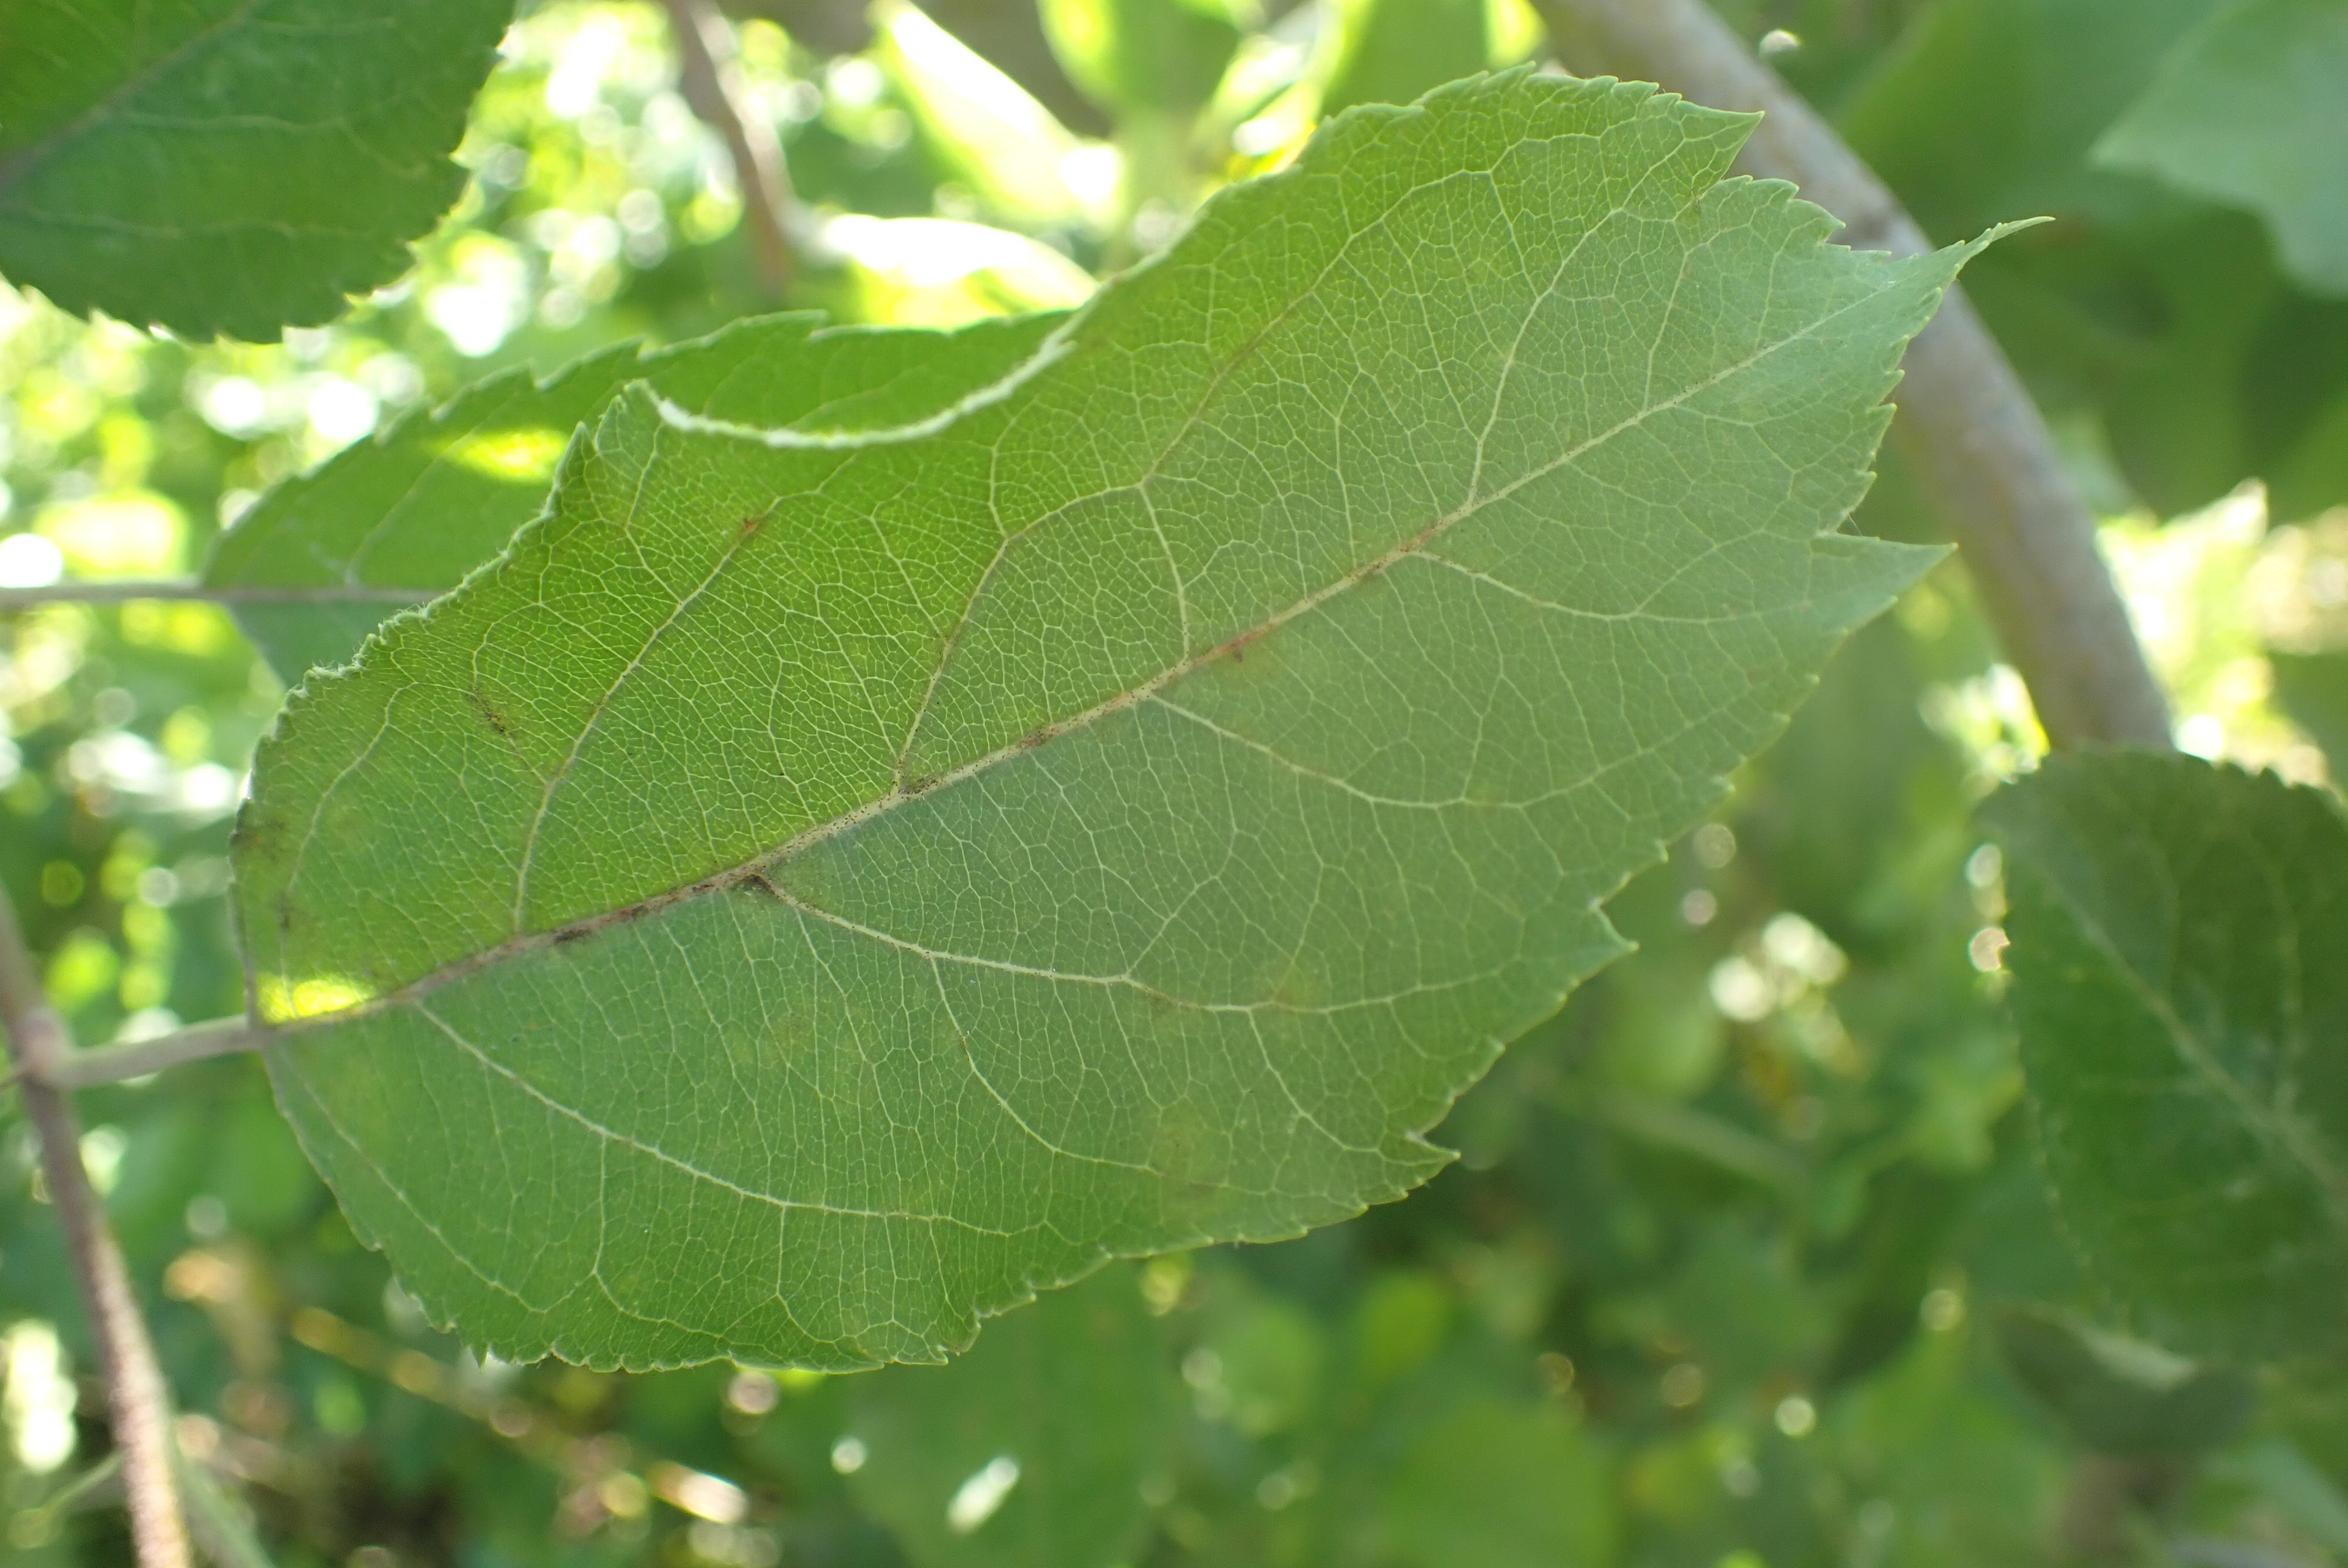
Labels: scab